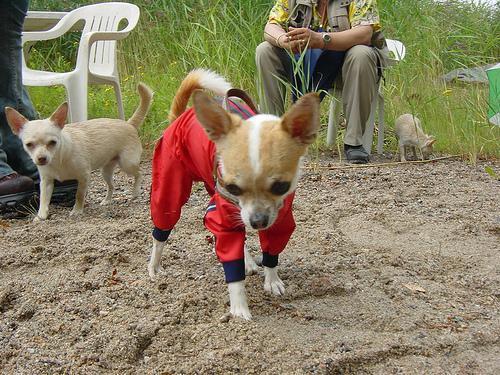
Chihuahua